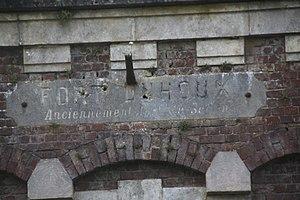
Détail de l'entrée du fort de Seclin
Le fort de Seclin, appelé brièvement fort Duhoux, est une fortification faisant partie de la place forte de Lille, situé au sud de la commune de Seclin, se situant à 42 mètres d'altitude. Il est l'un des douze forts constituant la ceinture fortifiée de Lille.